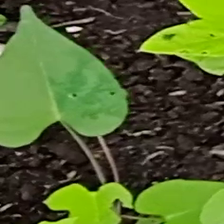
Weed species: Obscure_morning _glory(Ipomoea obscura)